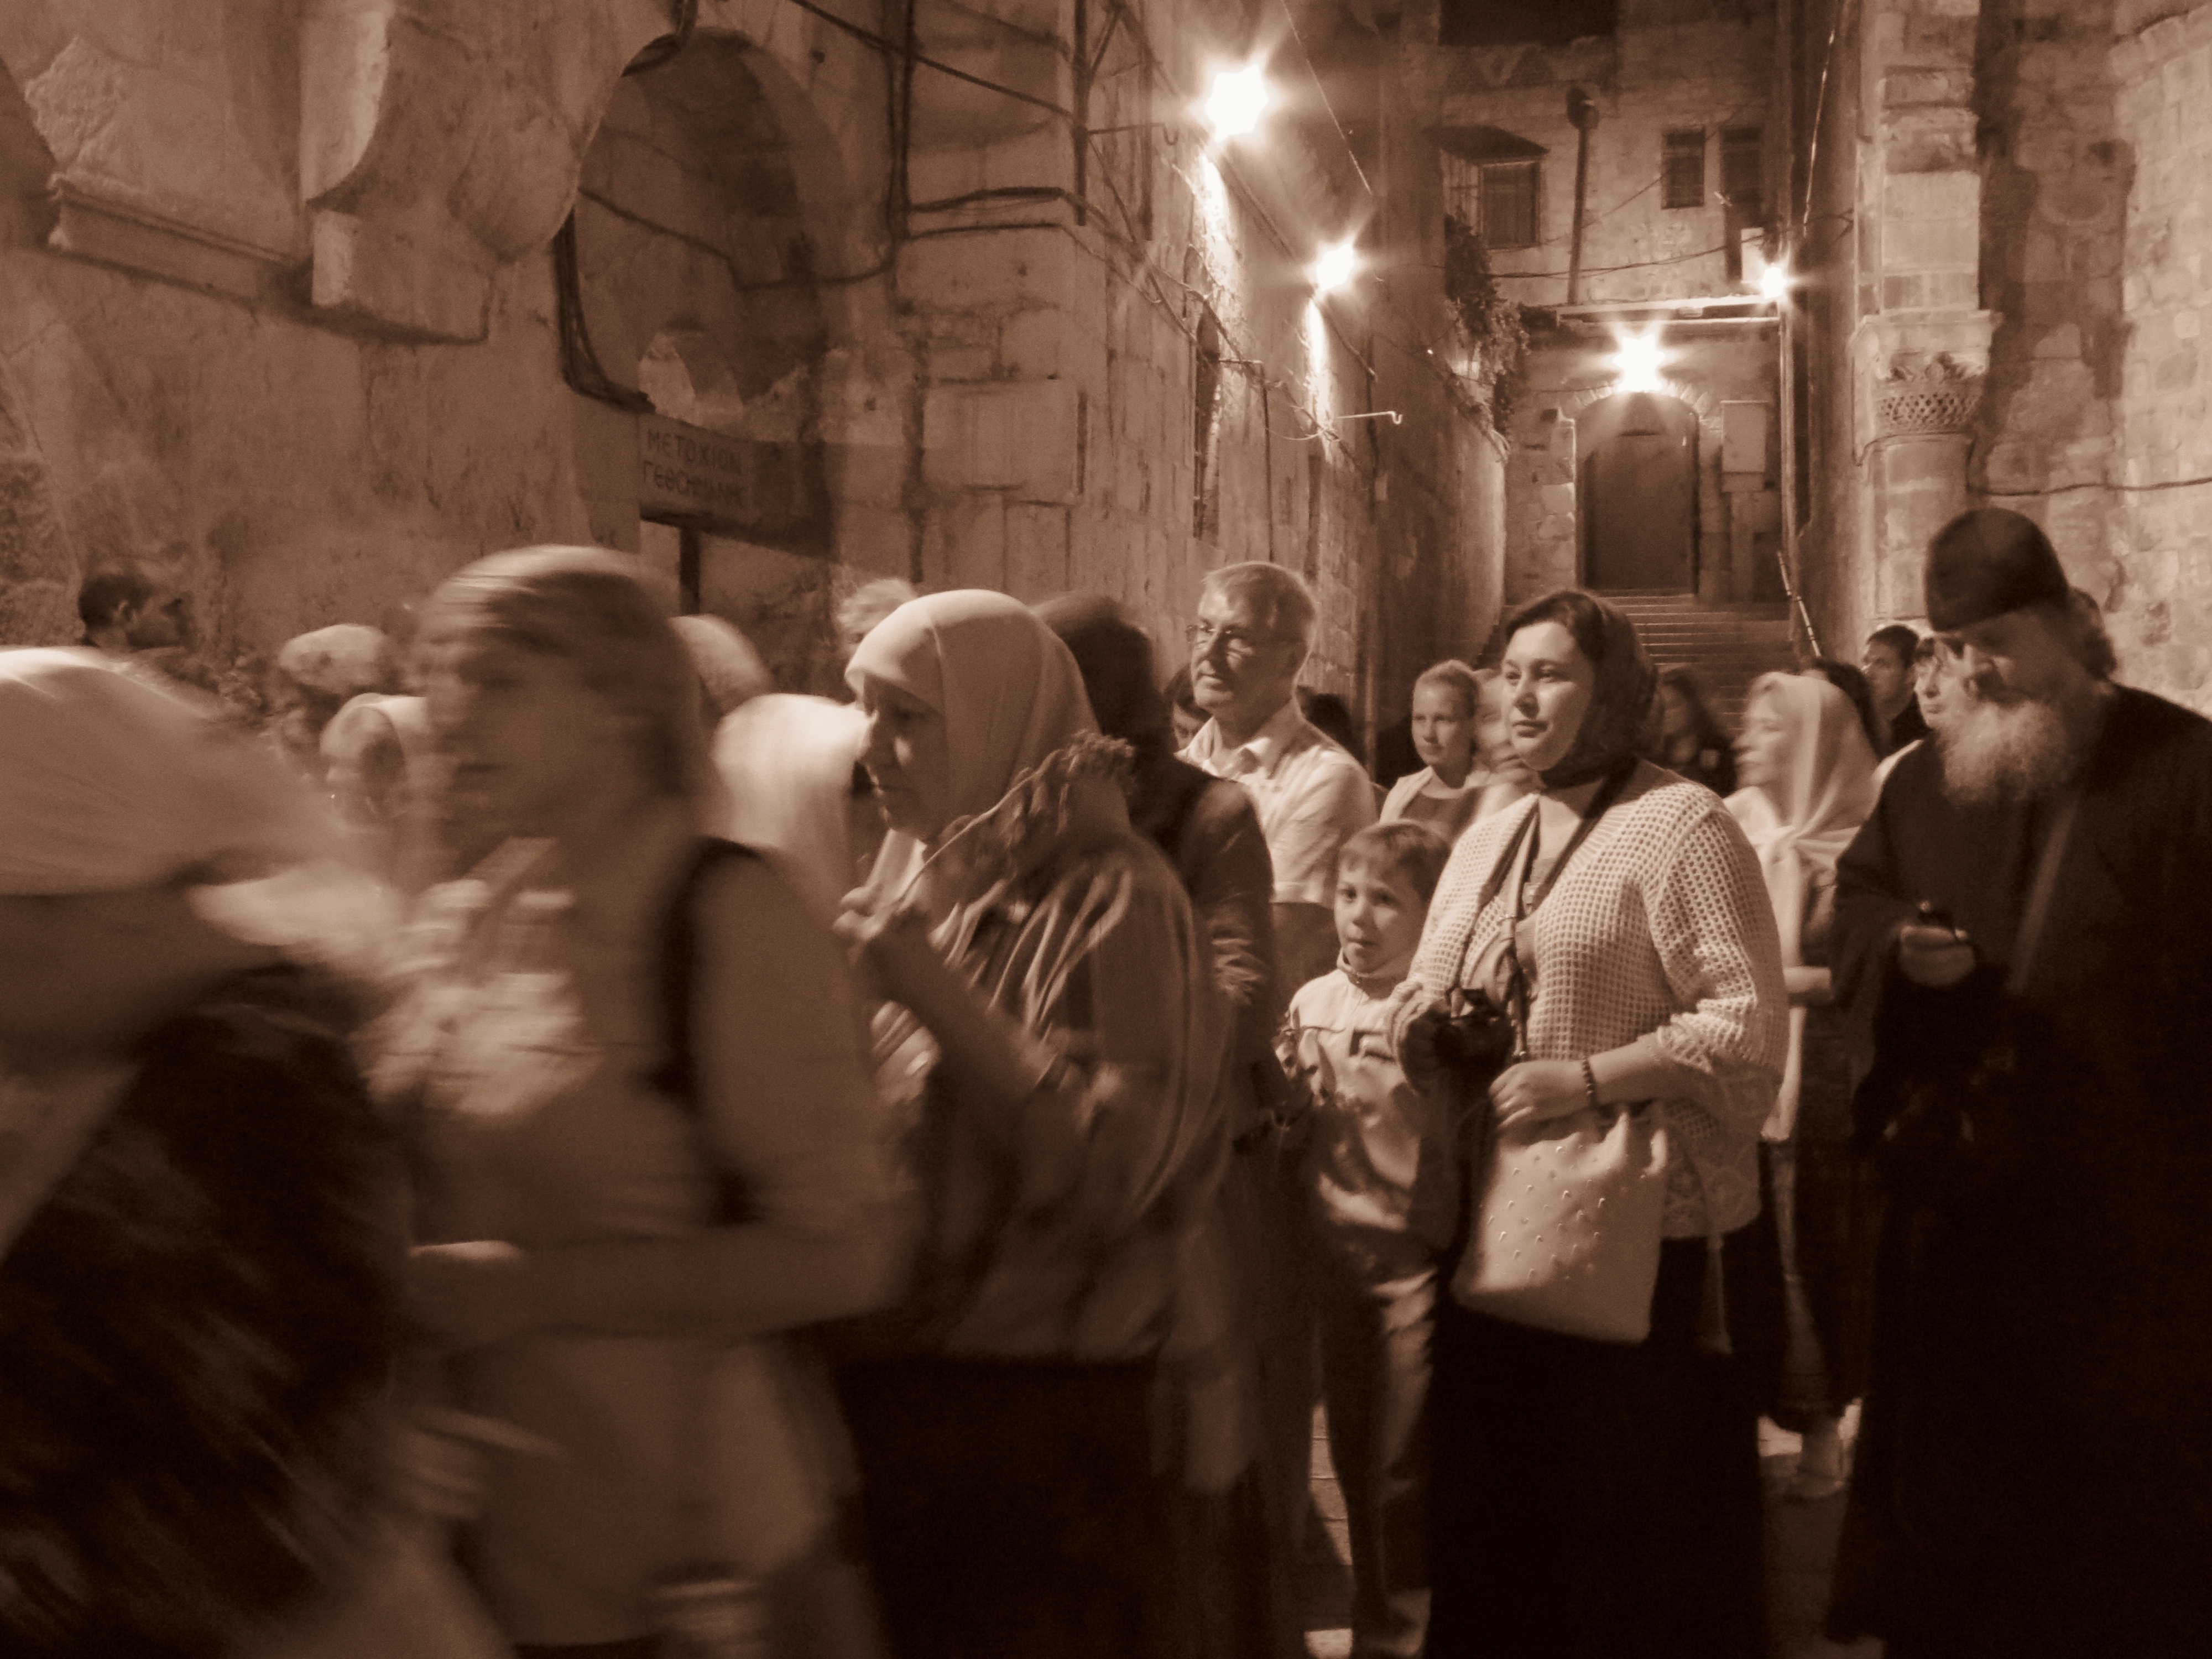
people, old, city, stone, crowd, religion, ancient, church, christ, temple, photograph, christianity, holy, jerusalem, israel, spirituality, christians, social group